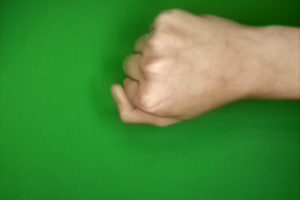
Label: rock